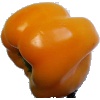
Label: yellow_pepper